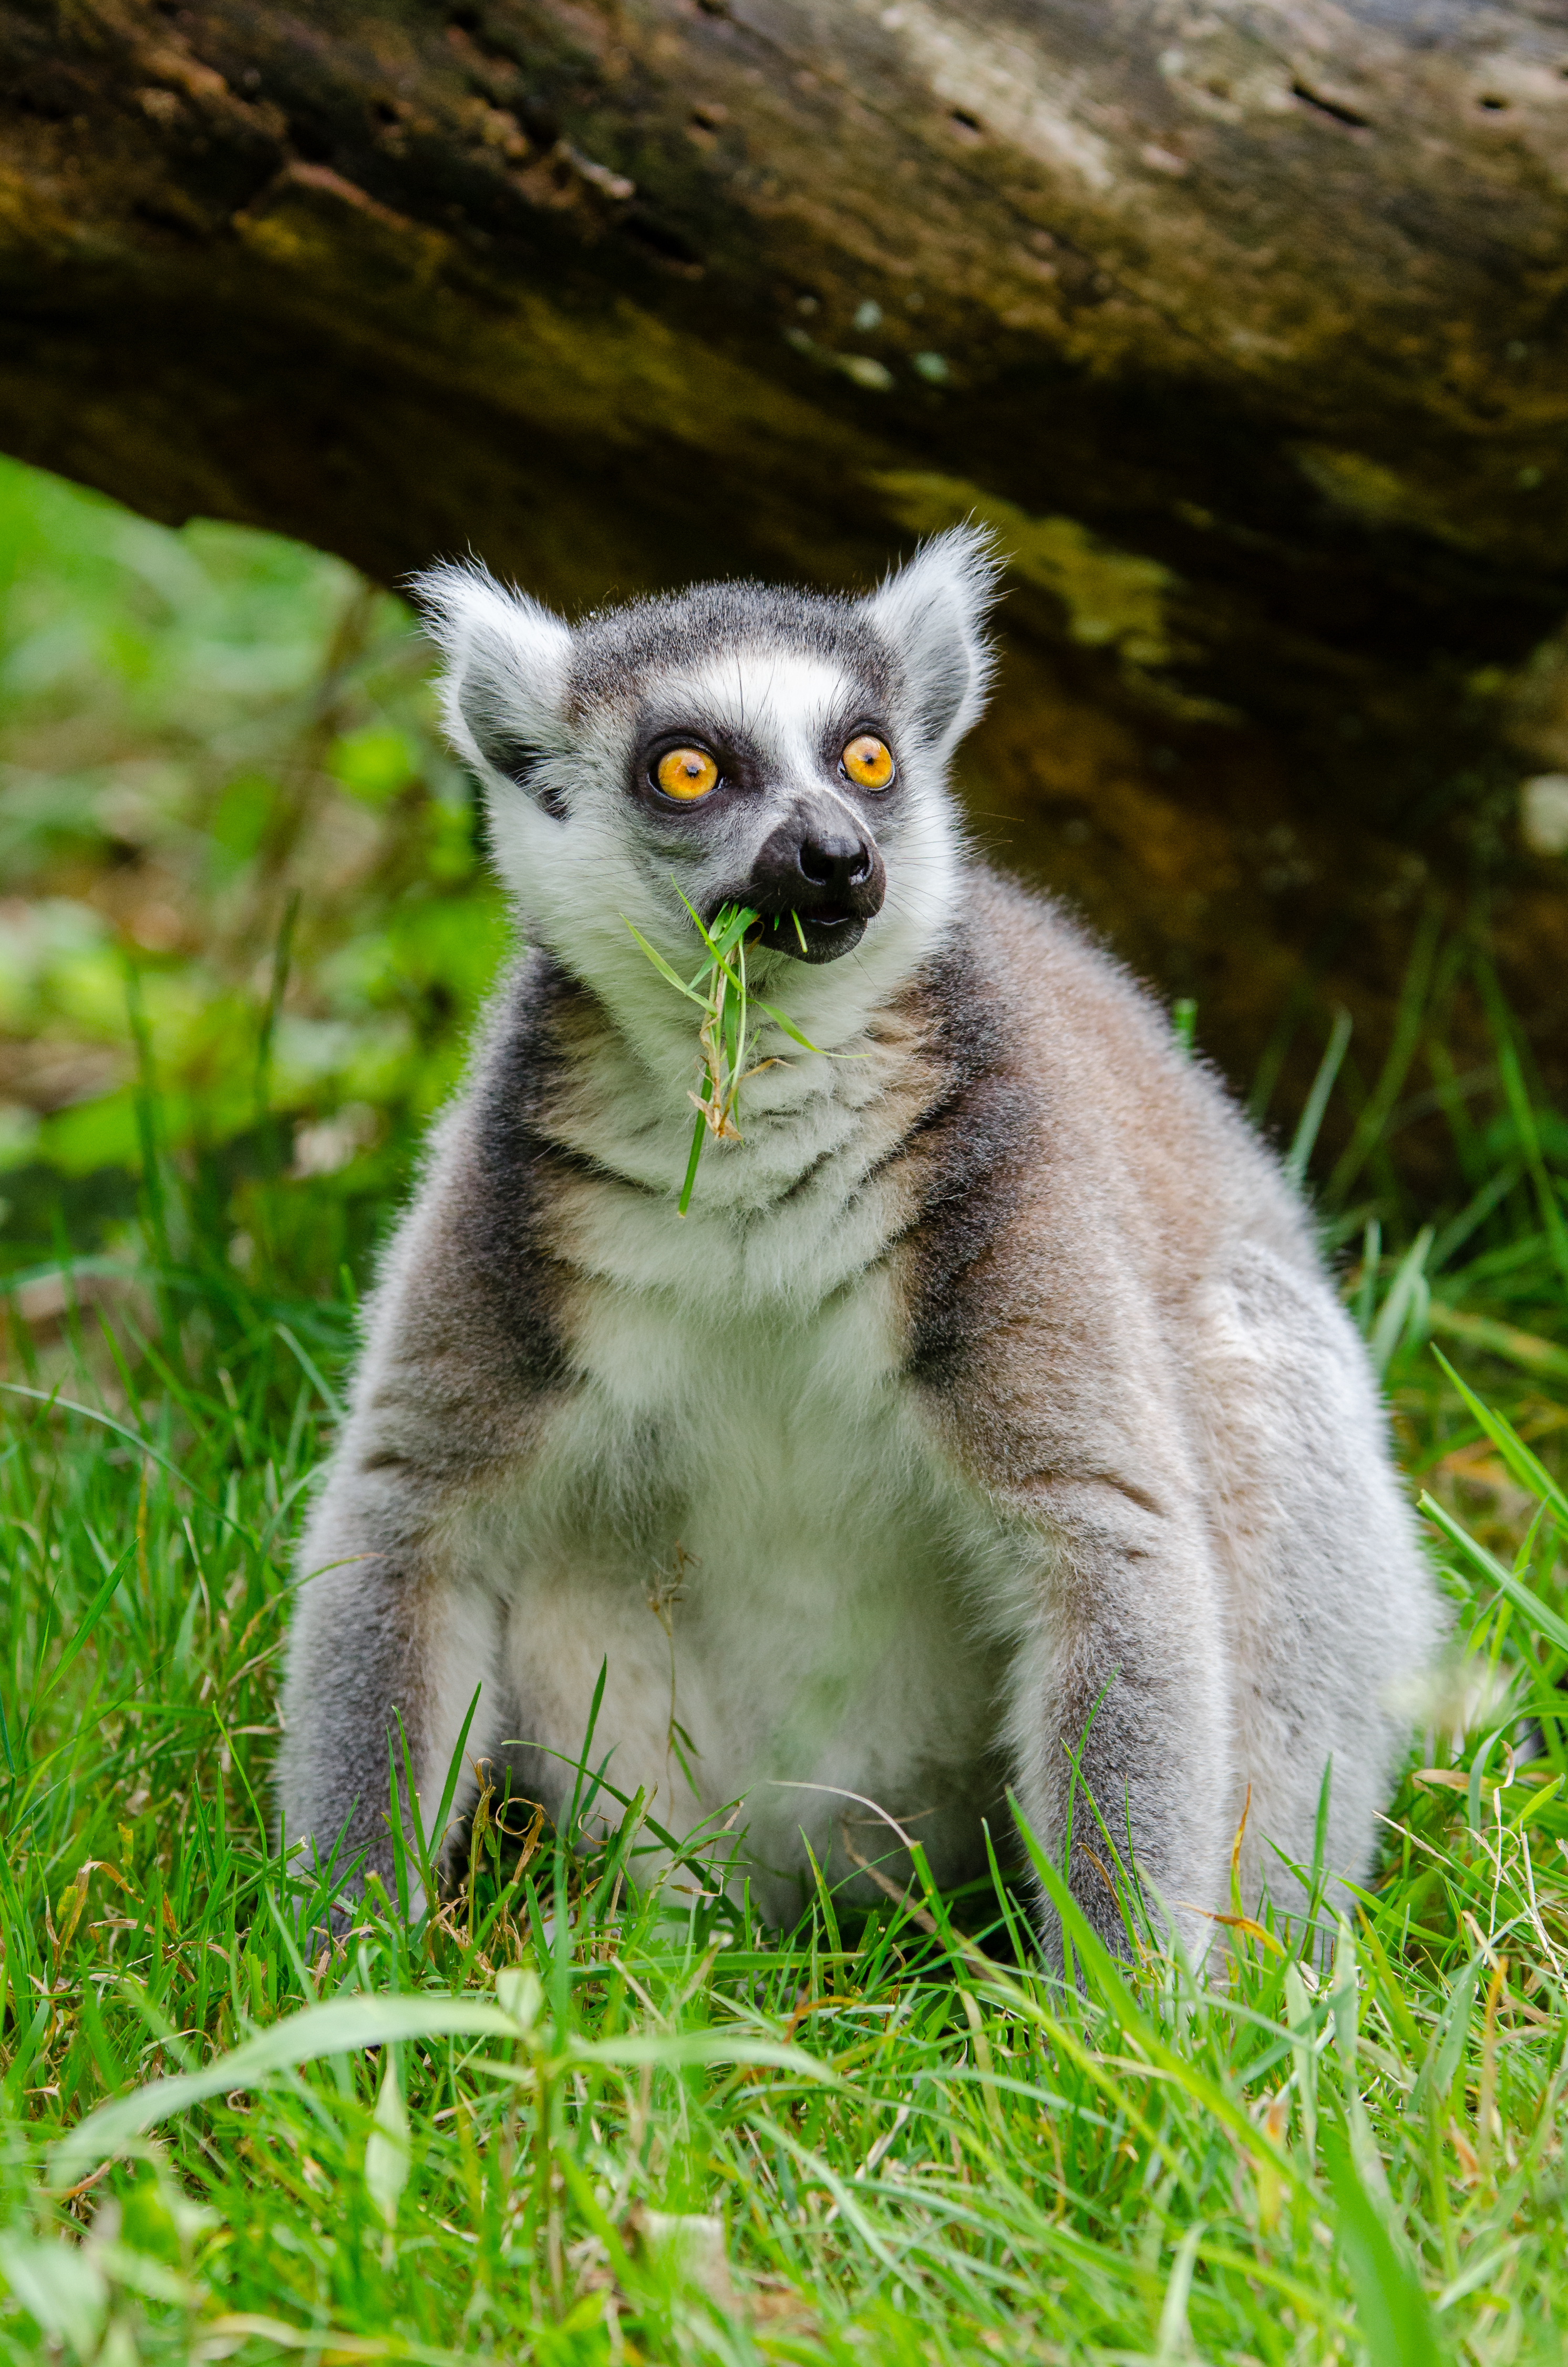
nature, animal, wildlife, zoo, mammal, fauna, primate, madagascar, vertebrate, lemur